The Life of Pablo

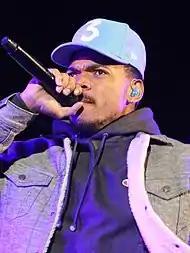

The track "Famous", featuring vocals by frequent West collaborator Rihanna and American hip-hop recording artist Swizz Beatz, was scrutinized on social media for its controversial lyrical reference to American singer Taylor Swift, because West had interrupted her acceptance speech at the 2009 MTV Video Music Awards.